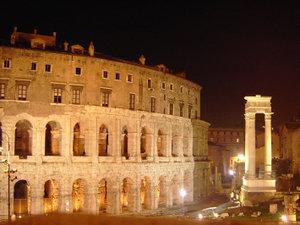
La rhétorique est à la fois la science et l'art de l'action du discours sur les esprits. Le mot provient du latin rhetorica, emprunté au grec ancien ῥητορικὴ τέχνη, qui se traduit par « technique, art oratoire ». Plus précisément, selon Ruth Amossy : « telle qu’elle a été élaborée par la culture de la Grèce antique, la rhétorique peut être considérée comme une théorie de la parole efficace liée à une pratique oratoire ».